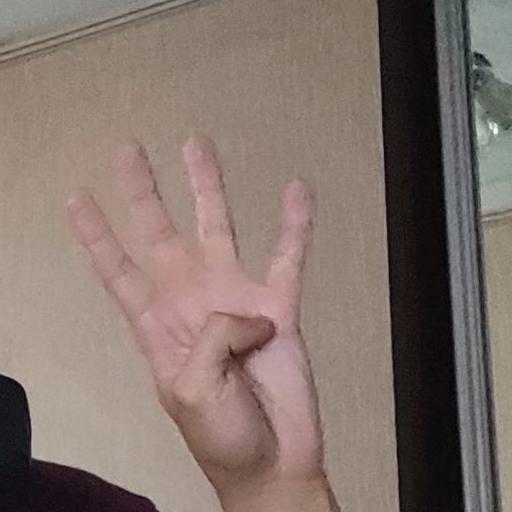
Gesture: four